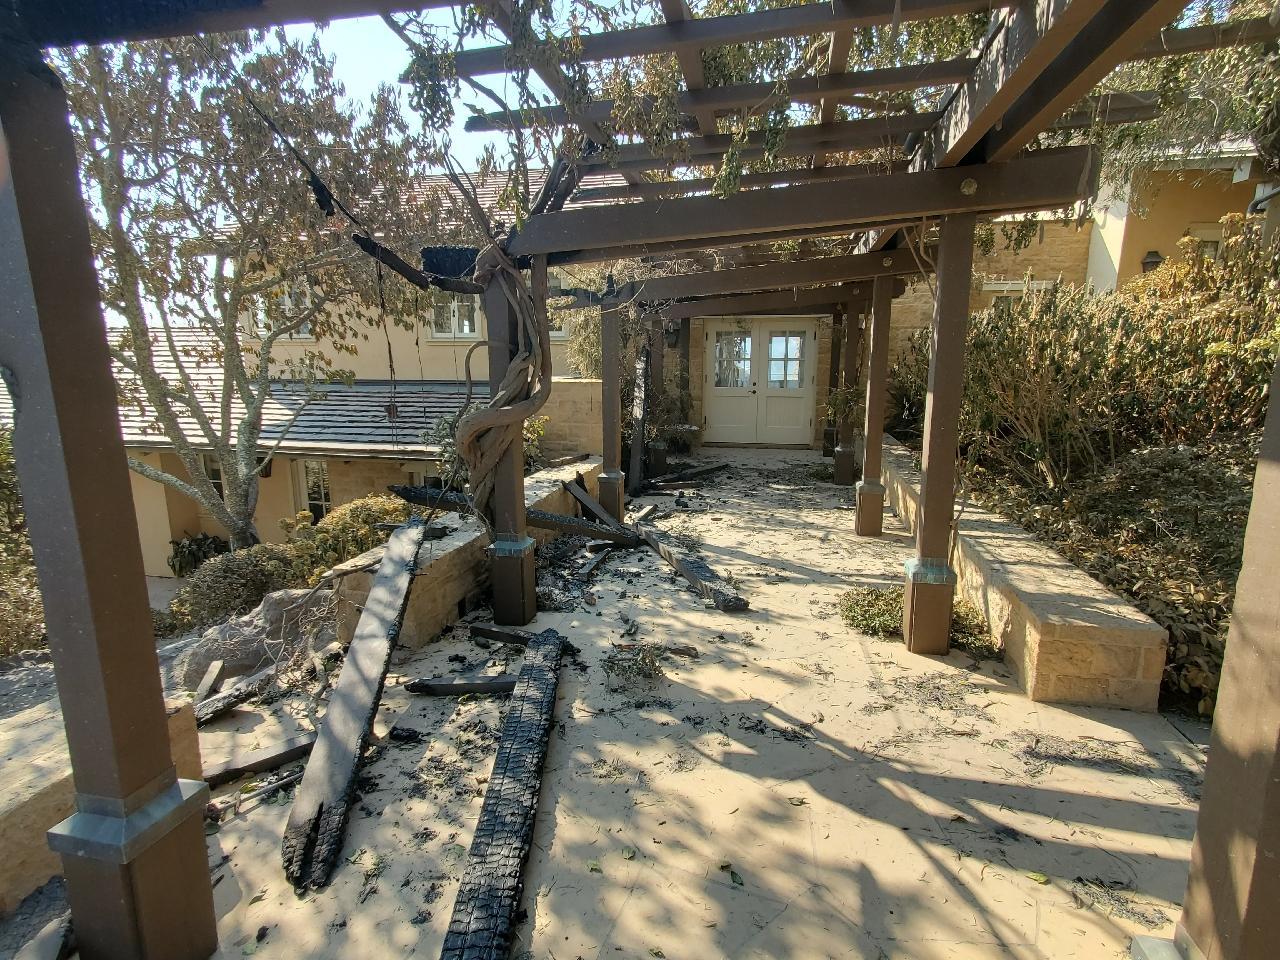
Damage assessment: affected